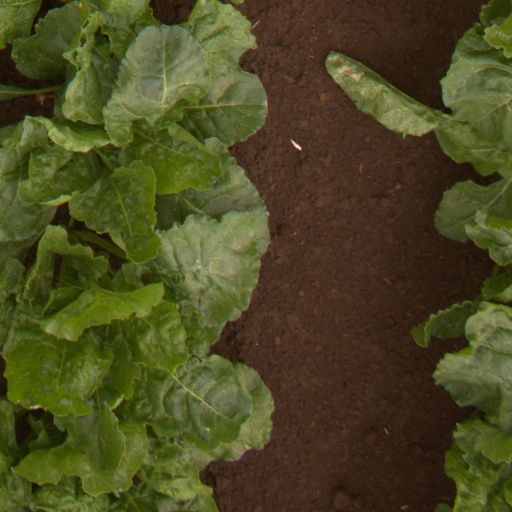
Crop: sugar beet